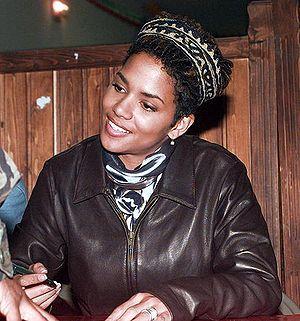
Maria Halle Berry /ˈhæli ˈbɛɹi/ née le 14 août 1966 à Cleveland, est une actrice, productrice et ancienne mannequin américaine.